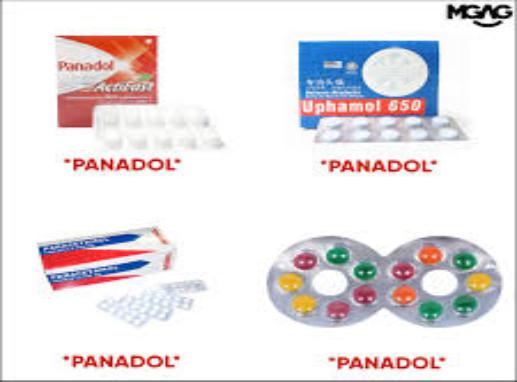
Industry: Medical